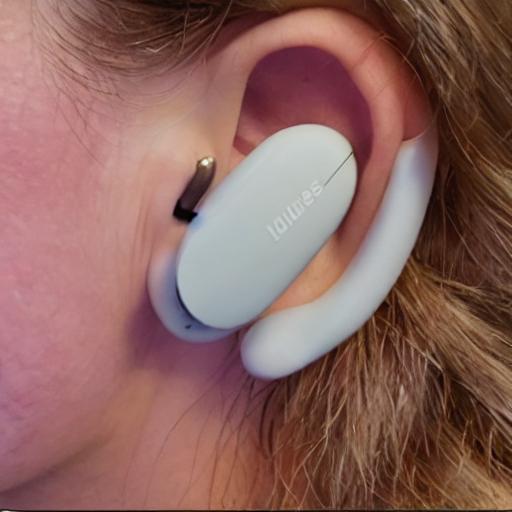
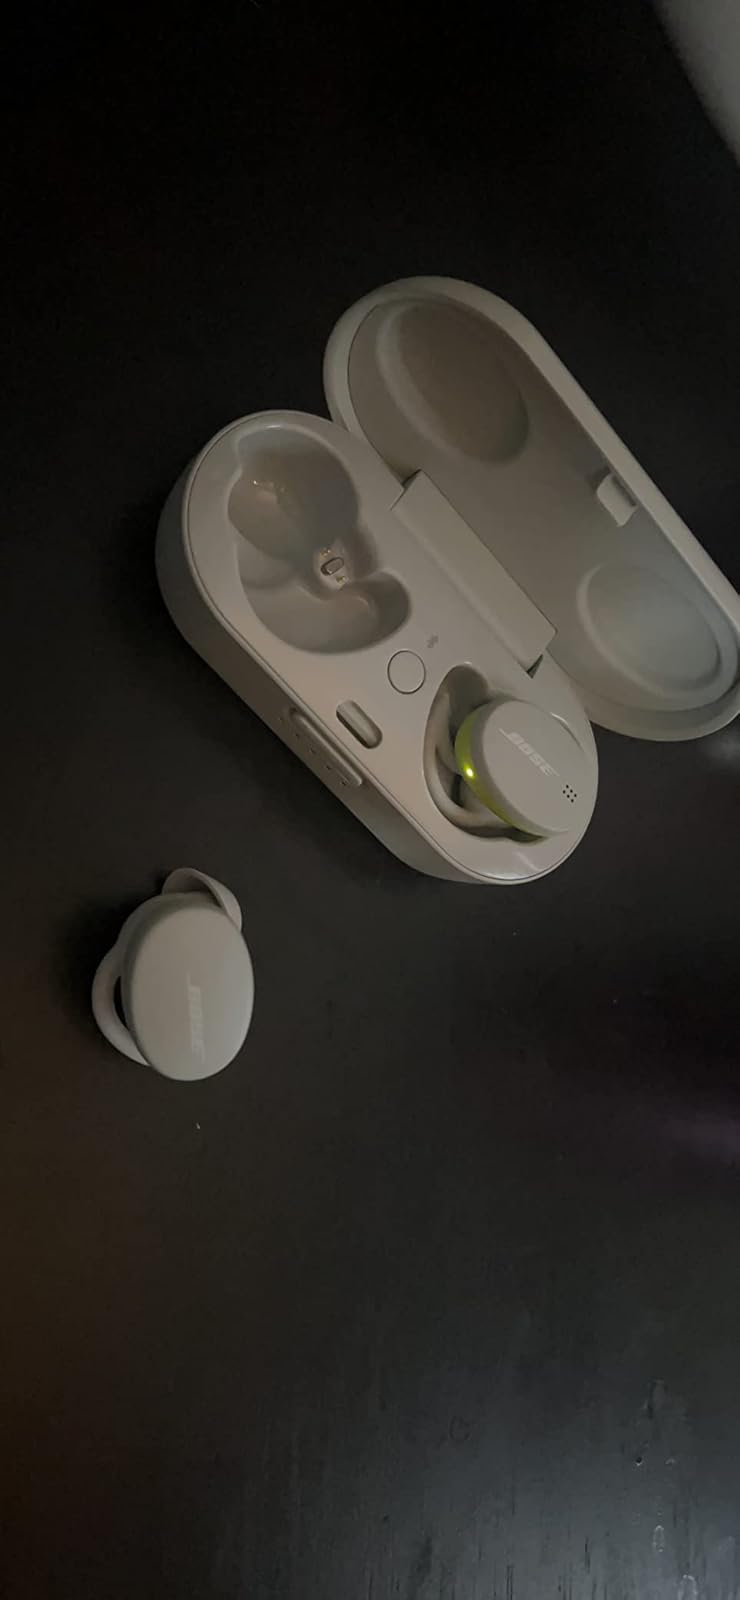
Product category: earbuds
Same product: no